Peter J. Wild

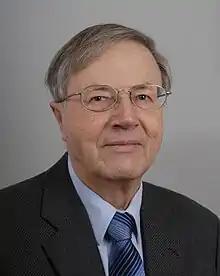
Peter J. Wild, Electronics Engineer (2012)

Peter Josef Wild was born and educated in St. Gallen, Switzerland. He studied electrical engineering at the Swiss Federal Institute of Technology in Zurich (ETH Zurich) and graduated in 1963.